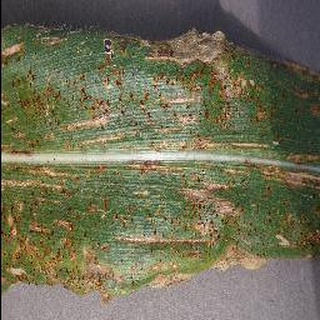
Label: corn_cercospora_leaf_spot